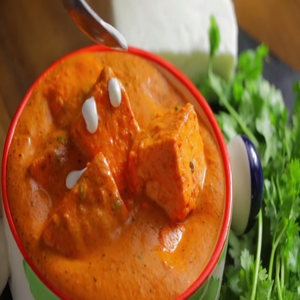
Dish: paneer